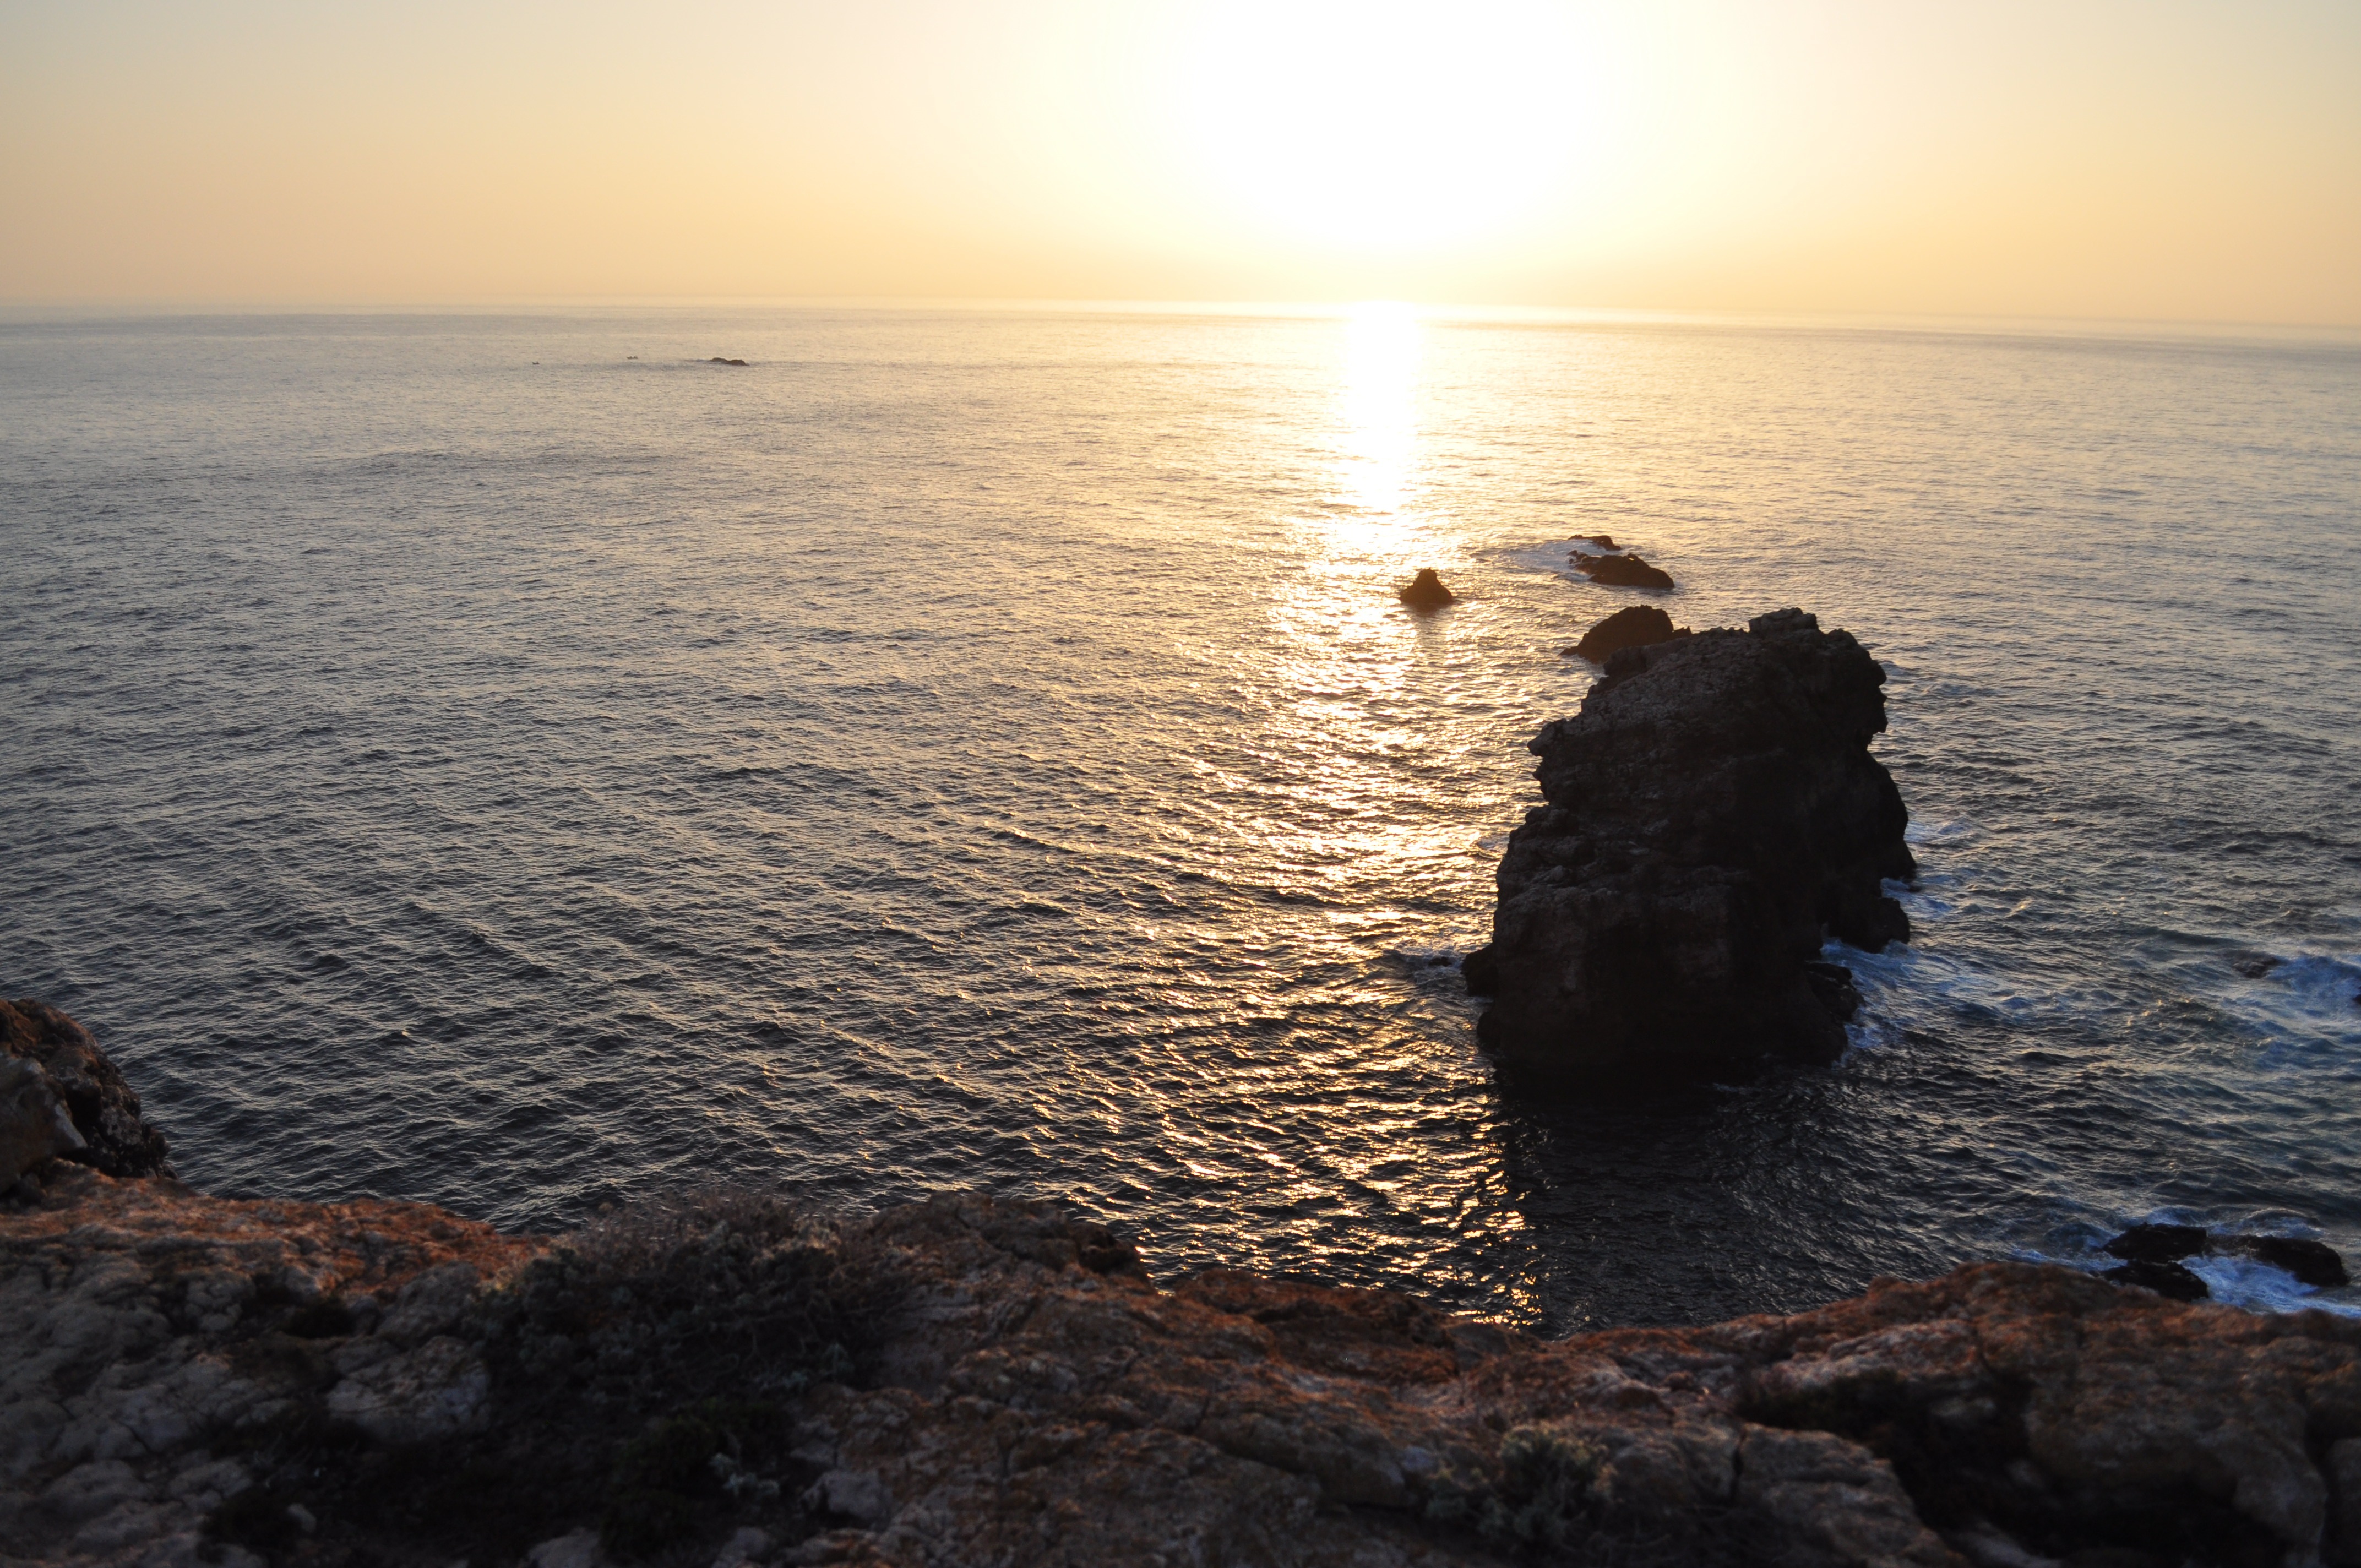
beach, landscape, sea, coast, water, nature, rock, ocean, horizon, cloud, sky, sunrise, sunset, sunlight, morning, shore, wave, view, dawn, cliff, dusk, evening, reflection, holiday, bay, romantic, terrain, material, body of water, sunny, bank, recording, holidays, cliffs, photoshop, wide, atlantic, mood, cape, evening sky, back light, wind wave